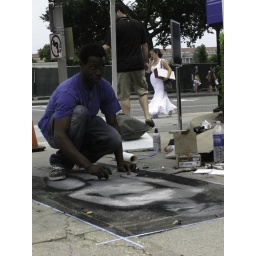
Woman in white dress passes Corcoran Gallery on 17th Street Northwest in Washington while street artist toils in pastel on corner sidewalk.